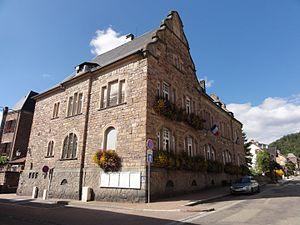
Schirmeck est une commune française, située dans le département du Bas-Rhin, en région Grand Est. Cette commune s'étend entre la région historique et culturelle d'Alsace et le massif des Vosges.